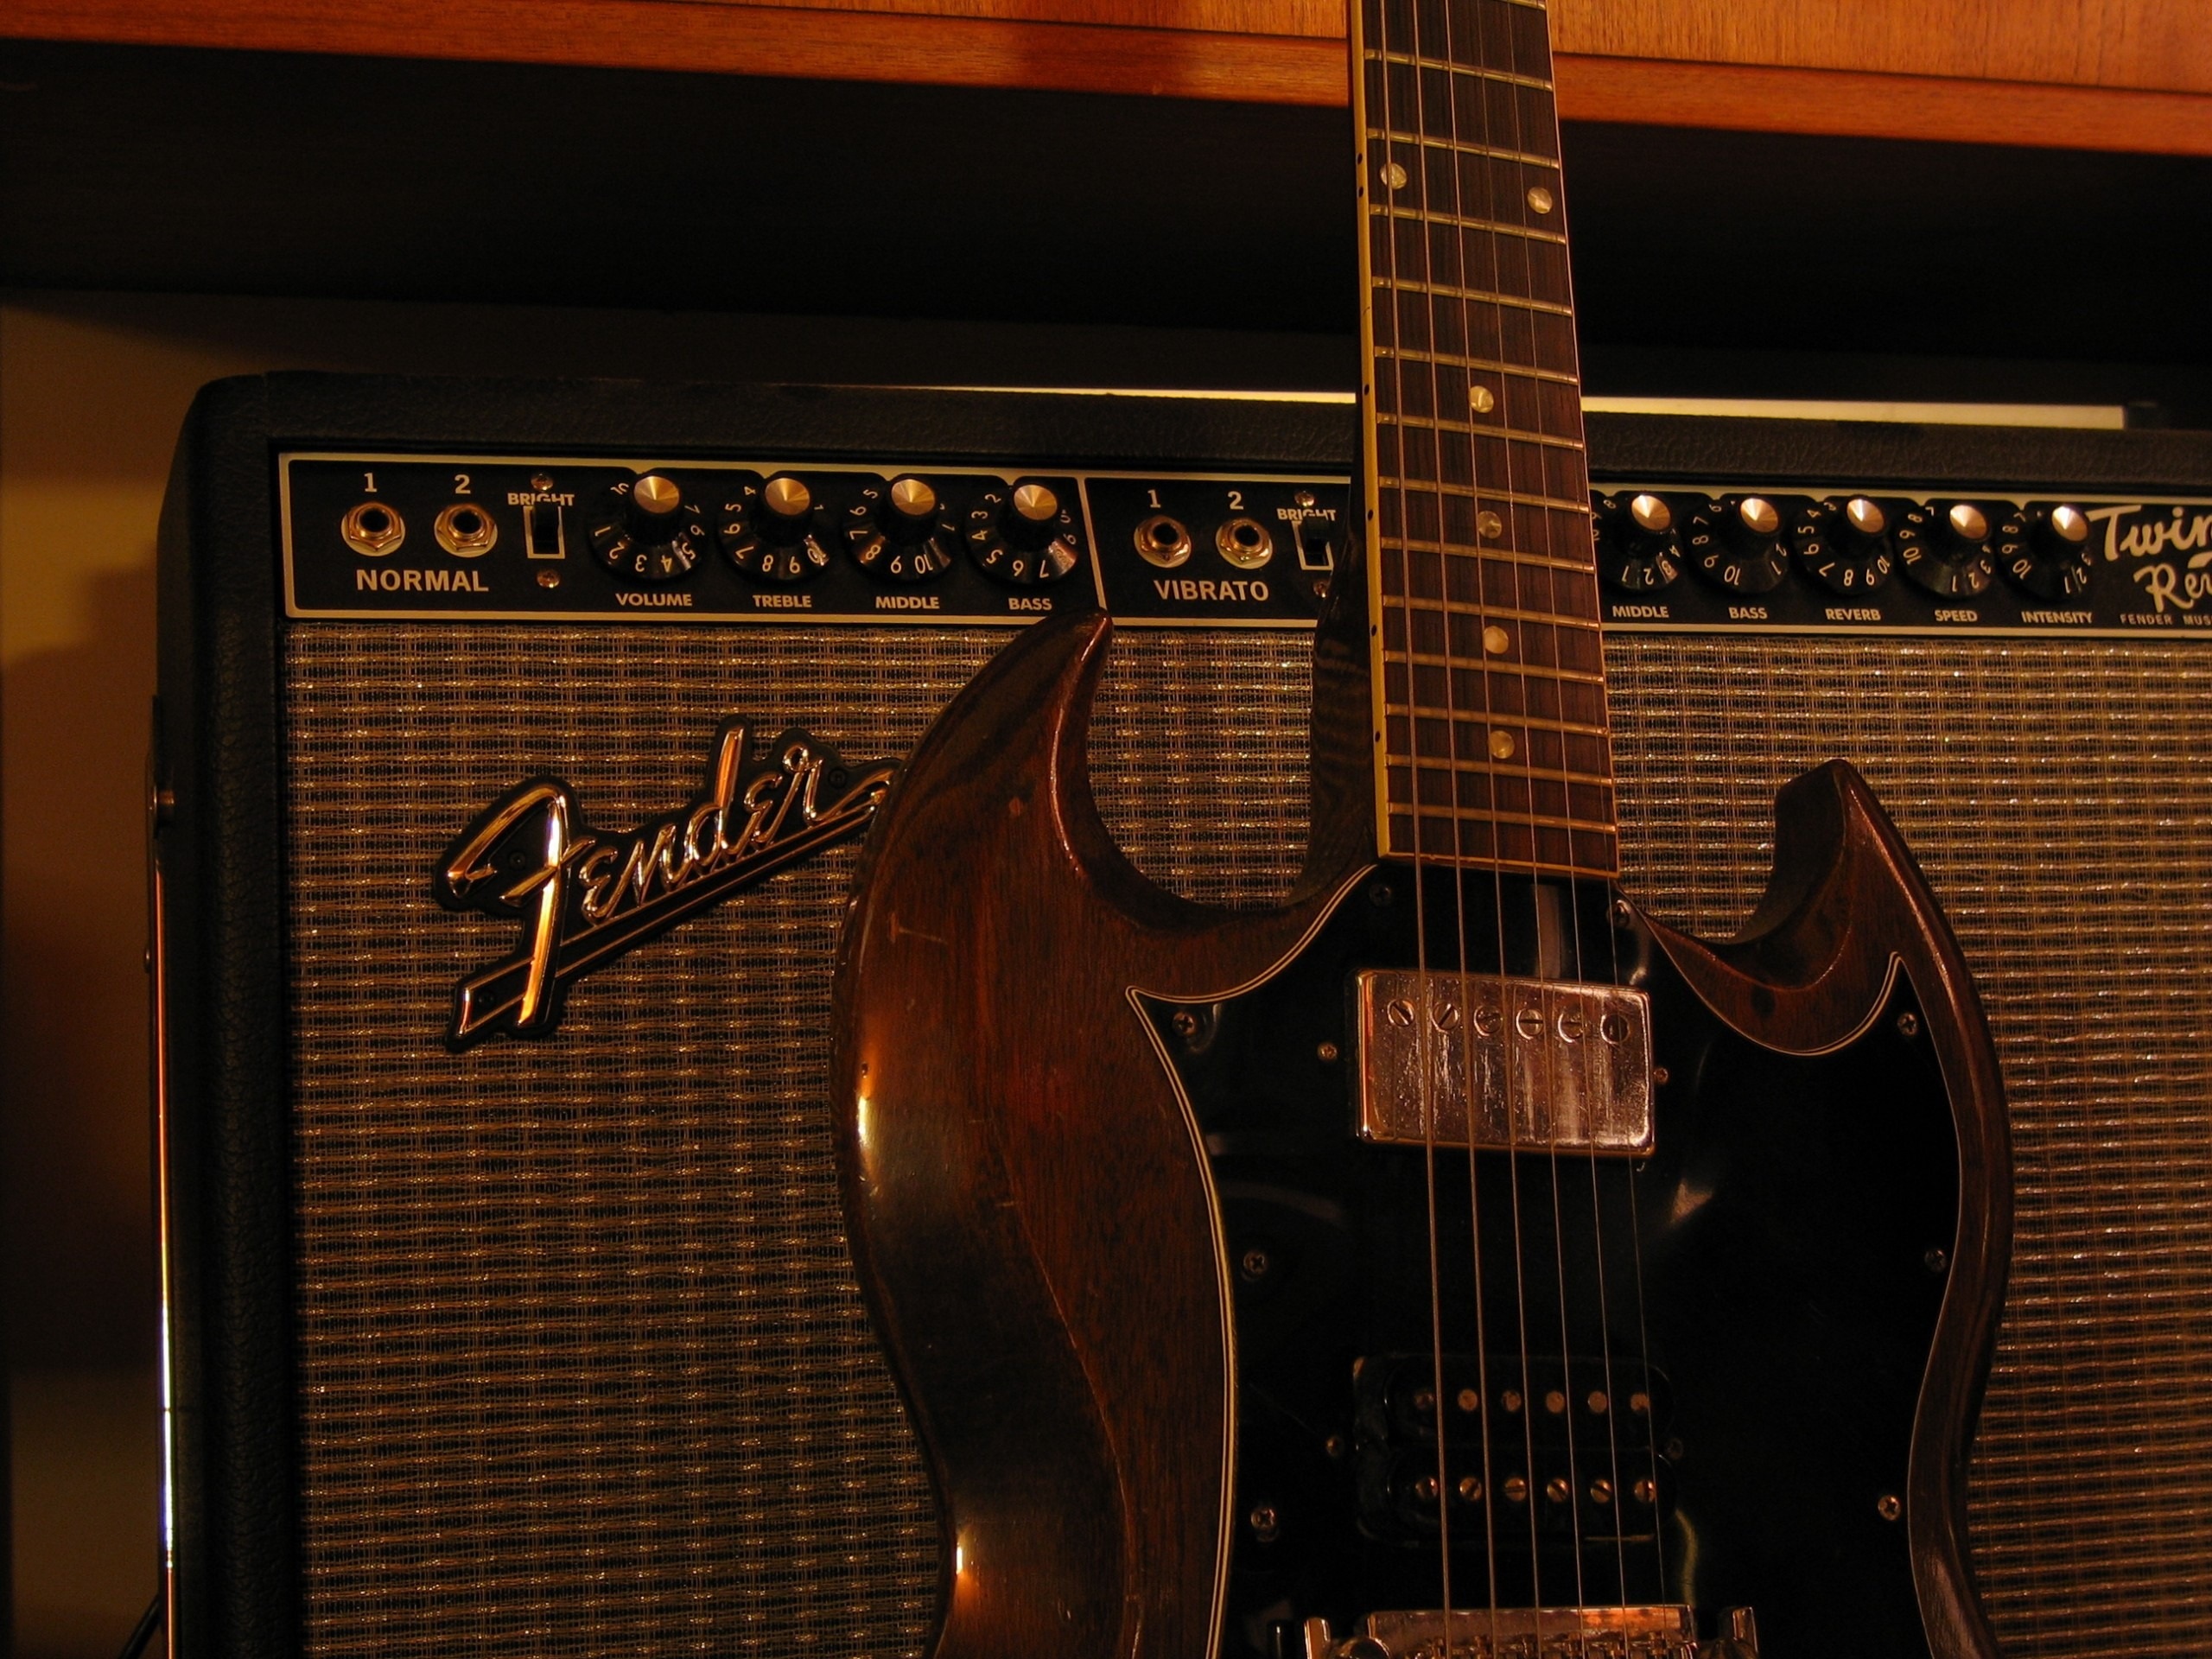
guitar, acoustic guitar, desktop, amplifier, musical instrument, bass guitar, classical music, double bass, string instrument, bowed string instrument, plucked string instruments